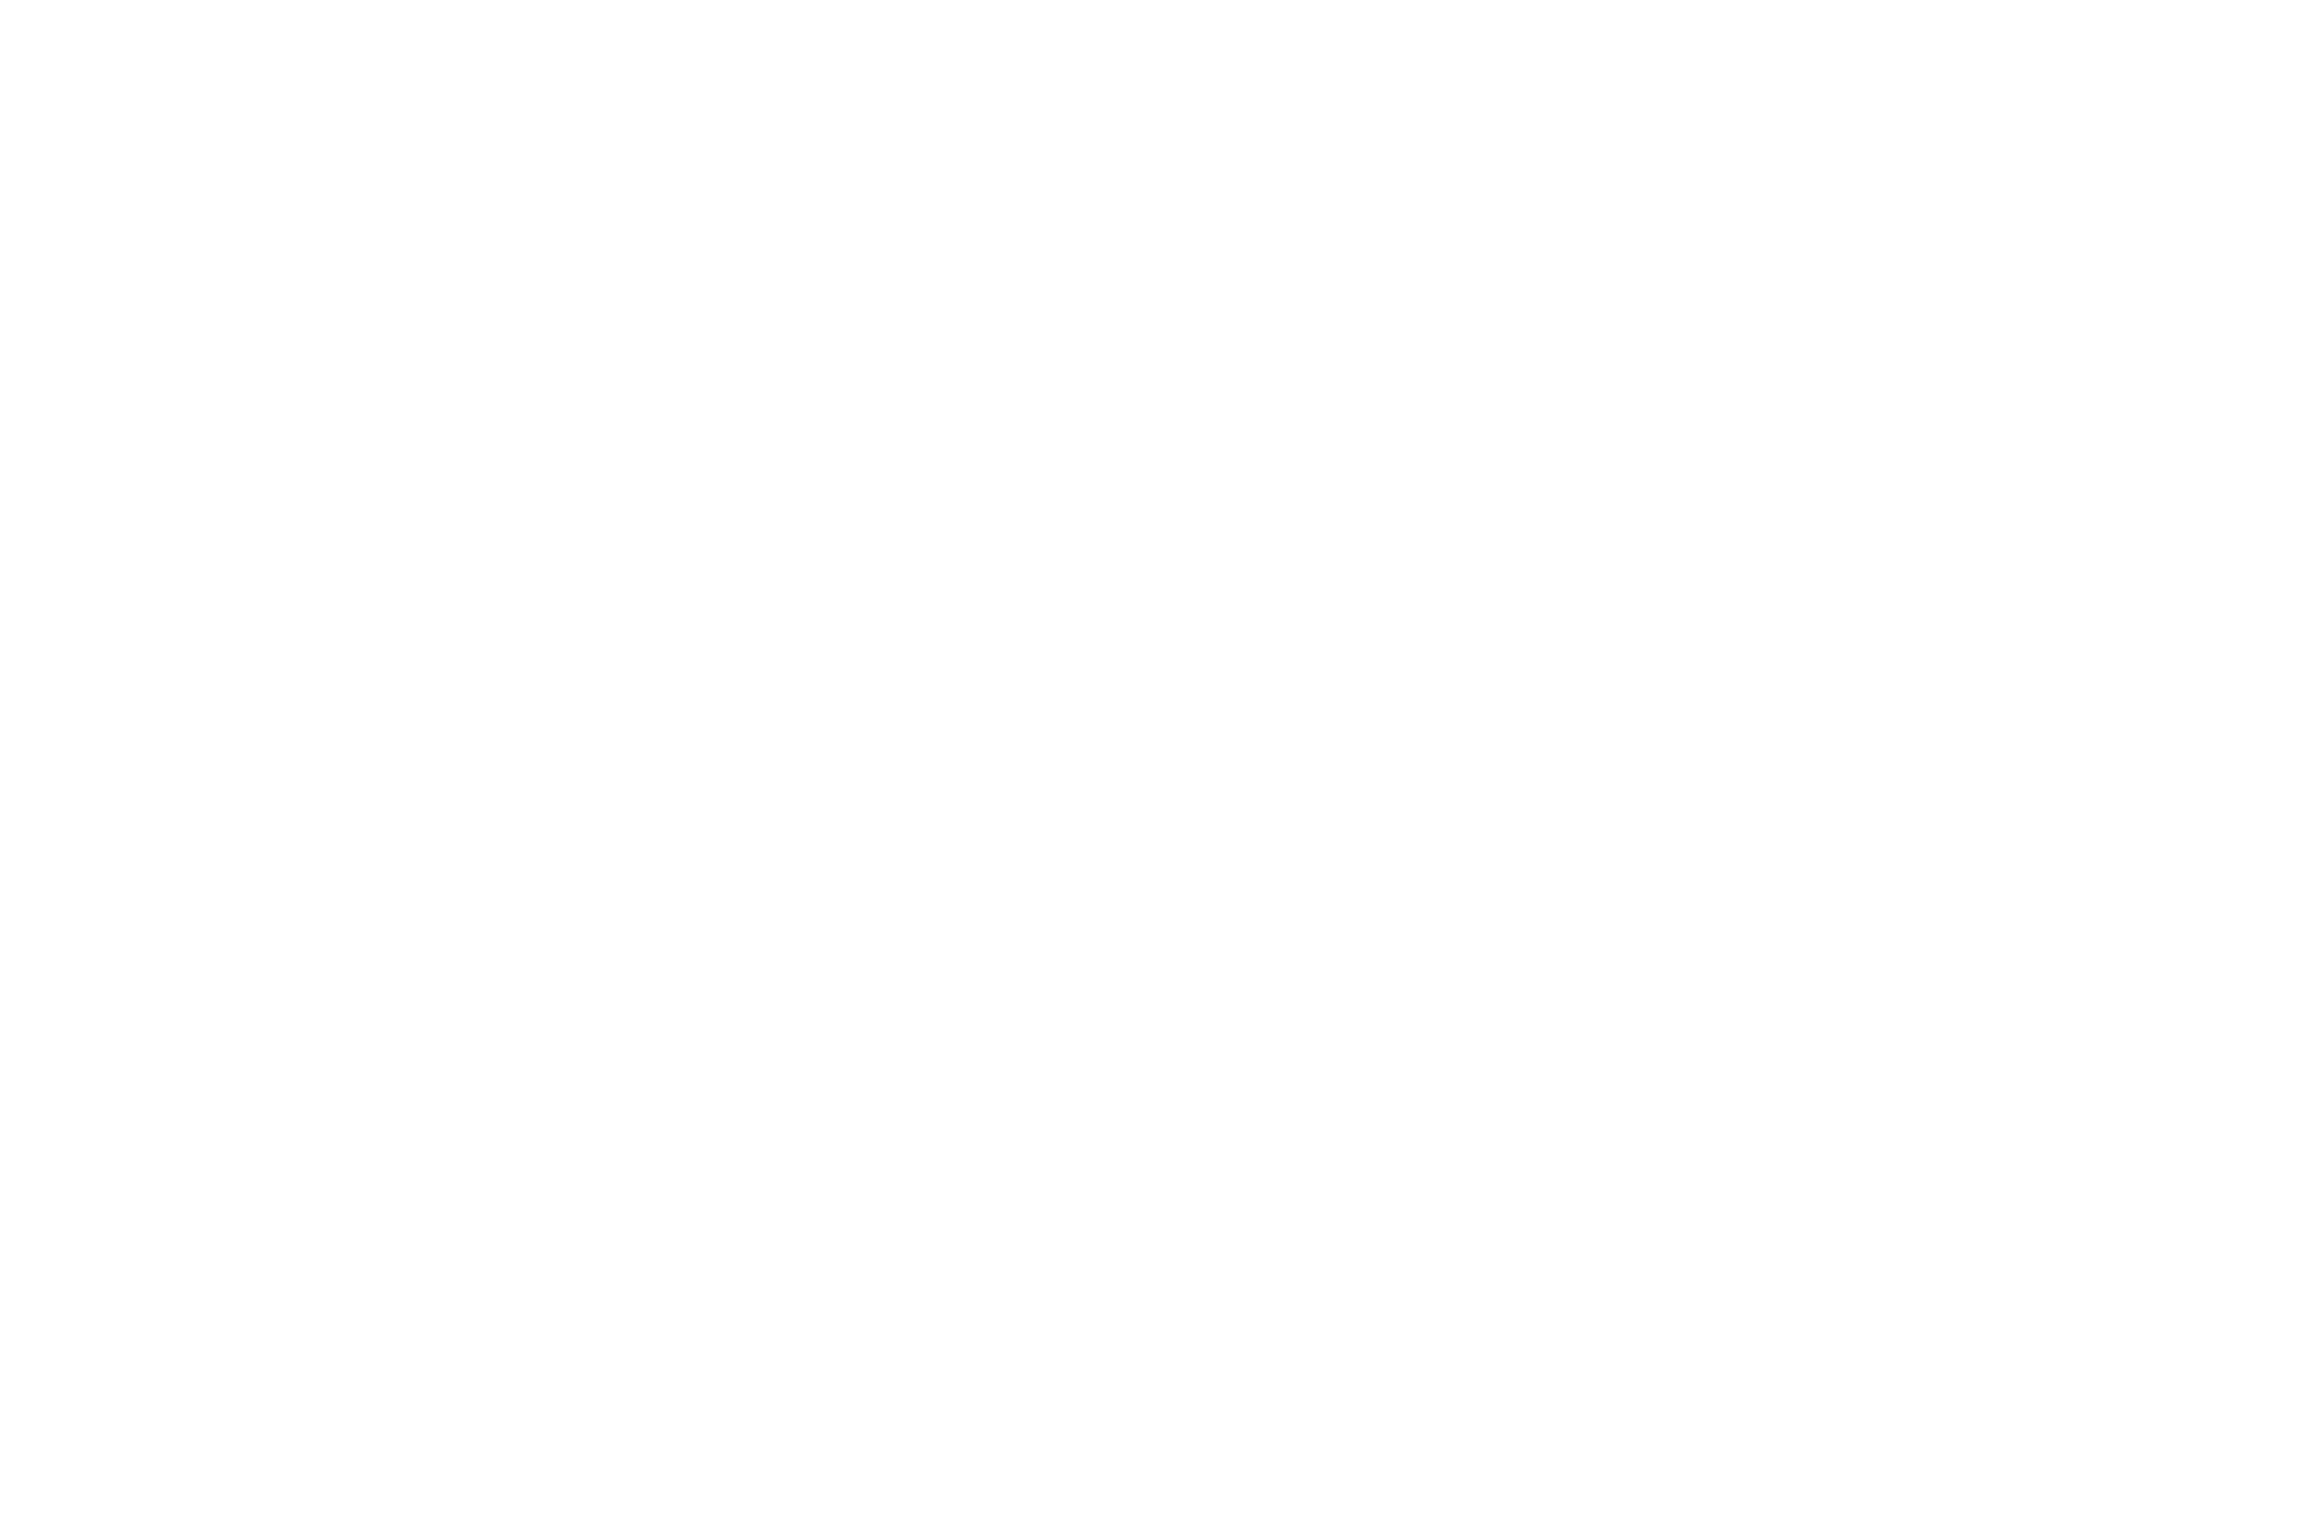
line, product